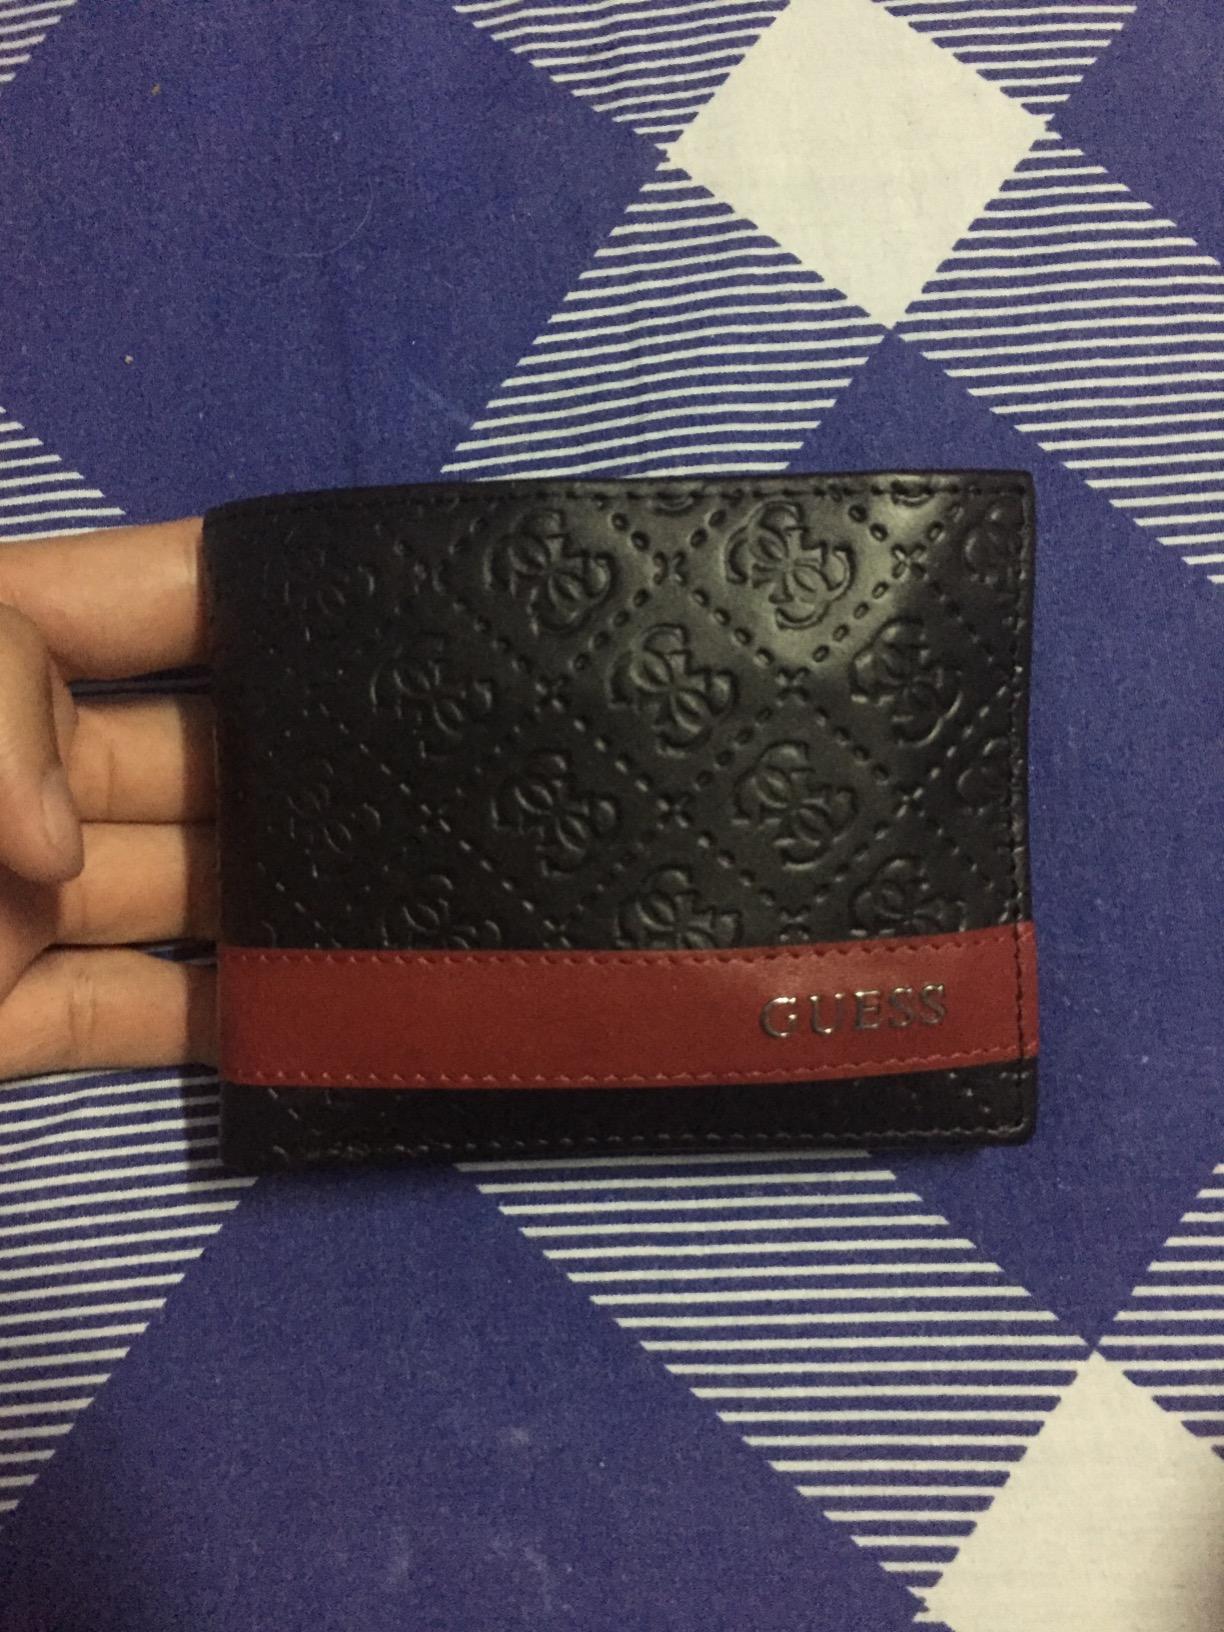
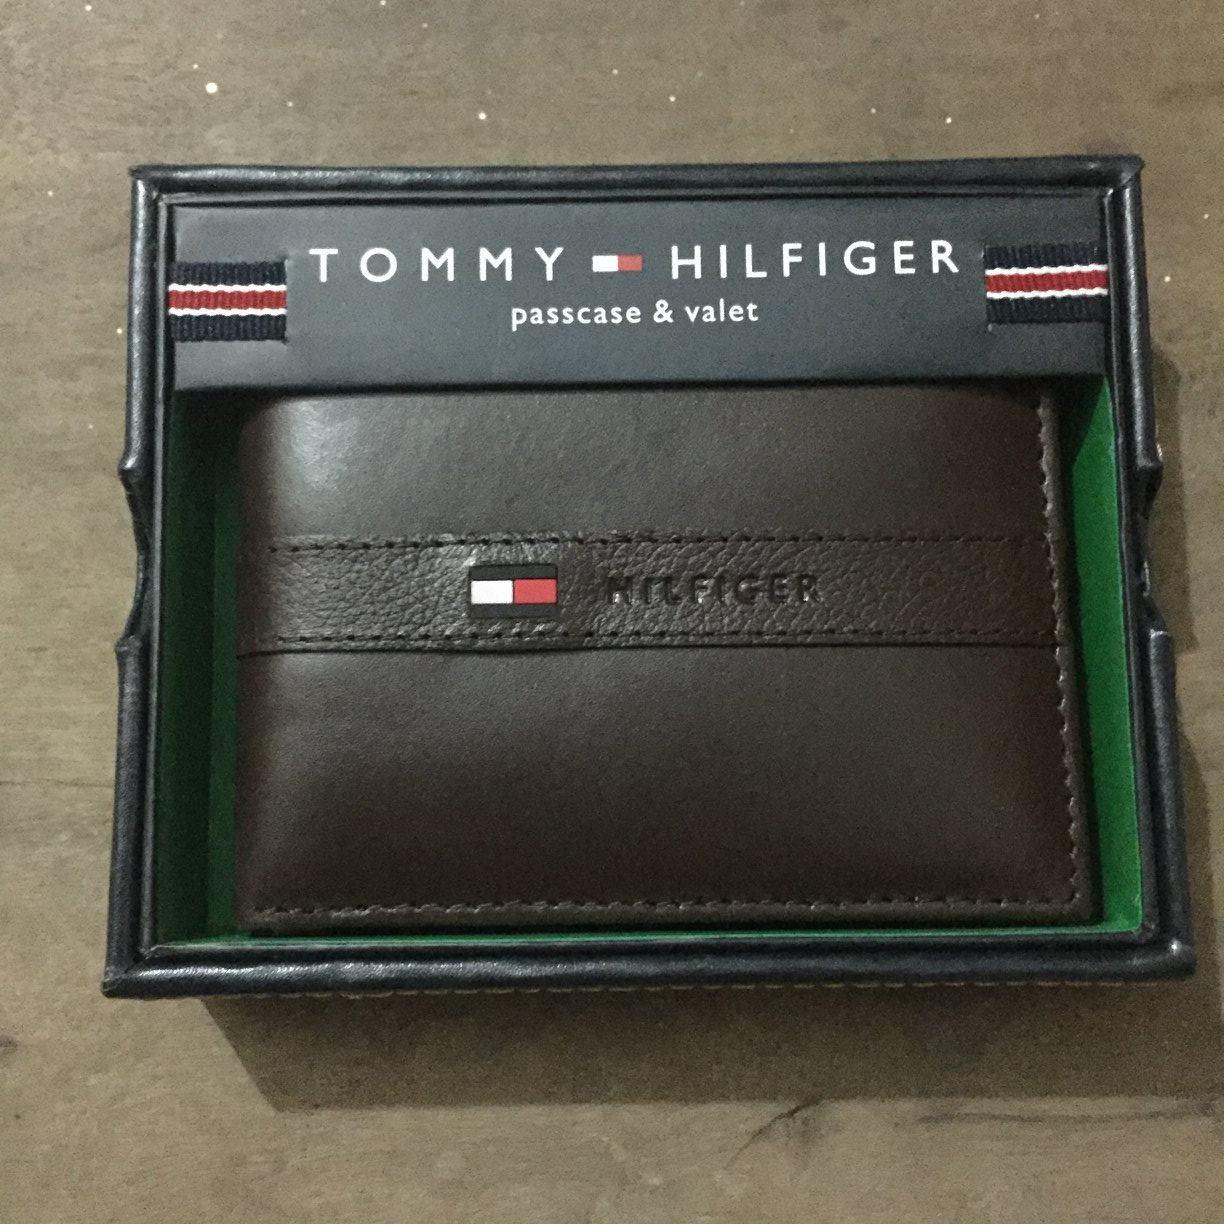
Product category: accessories_wallet
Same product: no